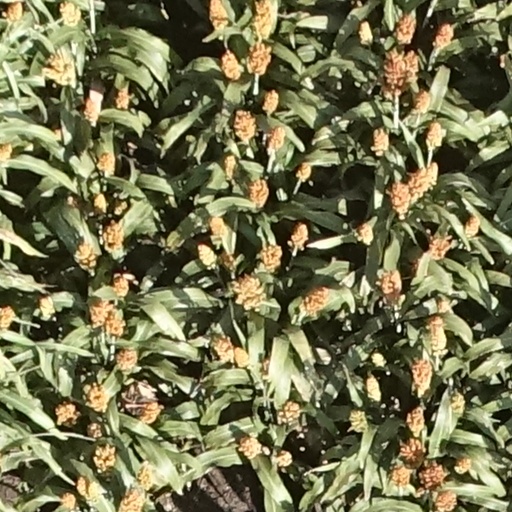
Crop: sorghum